Hill of Tarvit

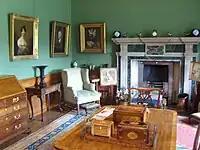
The library

The house is situated on a hillside a mile and a half south of Cupar, Fife. It is set in of garden and of open estate. This includes woodland, parkland, farmland and open heath, with extensive views.